Naandhi

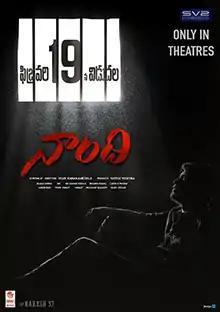
Theatrical release poster

Naandhi ( Beginning) is a 2021 Indian Telugu-language legal drama film directed by debutant Vijay Kanakamedala and produced by Satish Varma. The film stars Allari Naresh and Varalaxmi Sarathkumar, while Priyadarshi, Harish Uthaman, Vinay Varma, and Praveen play supporting roles. The film has music composed by Sricharan Pakala with cinematography performed by Siddharth J. The plot follows the life of Surya Prakash (Naresh), an undertrial prisoner who is falsely accused of murder, awaiting judgement.